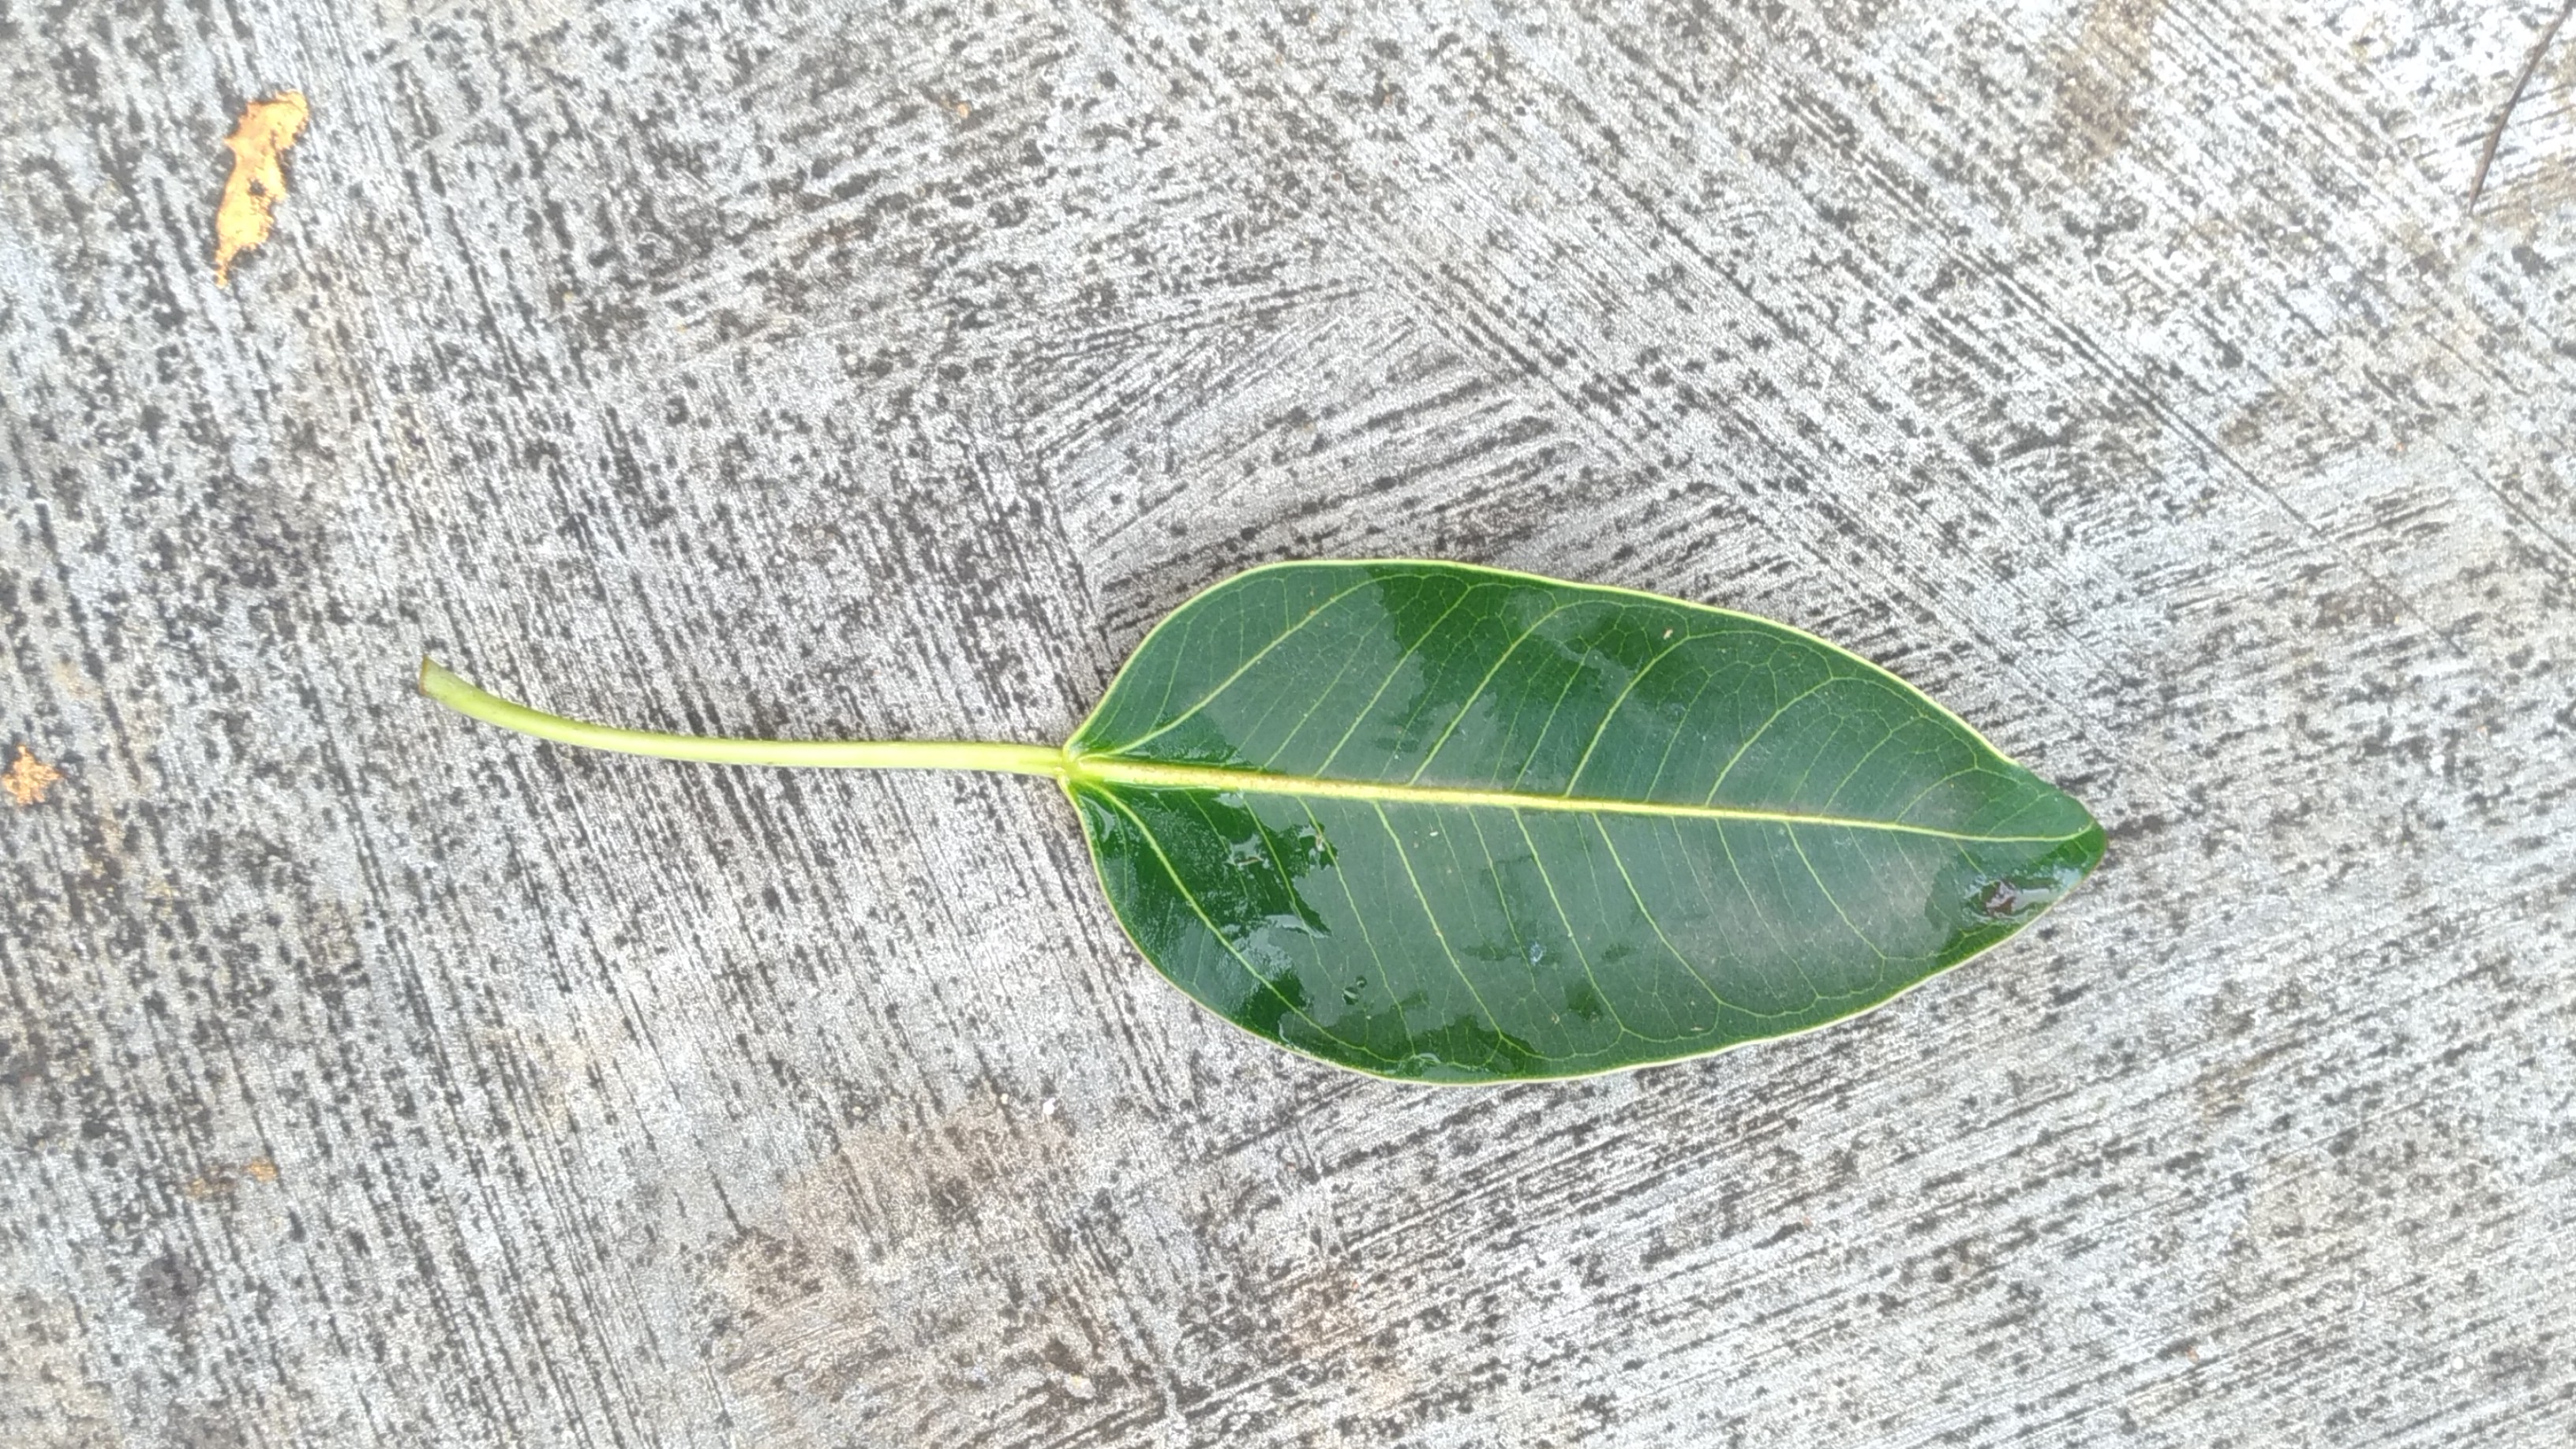
Plant: camphor